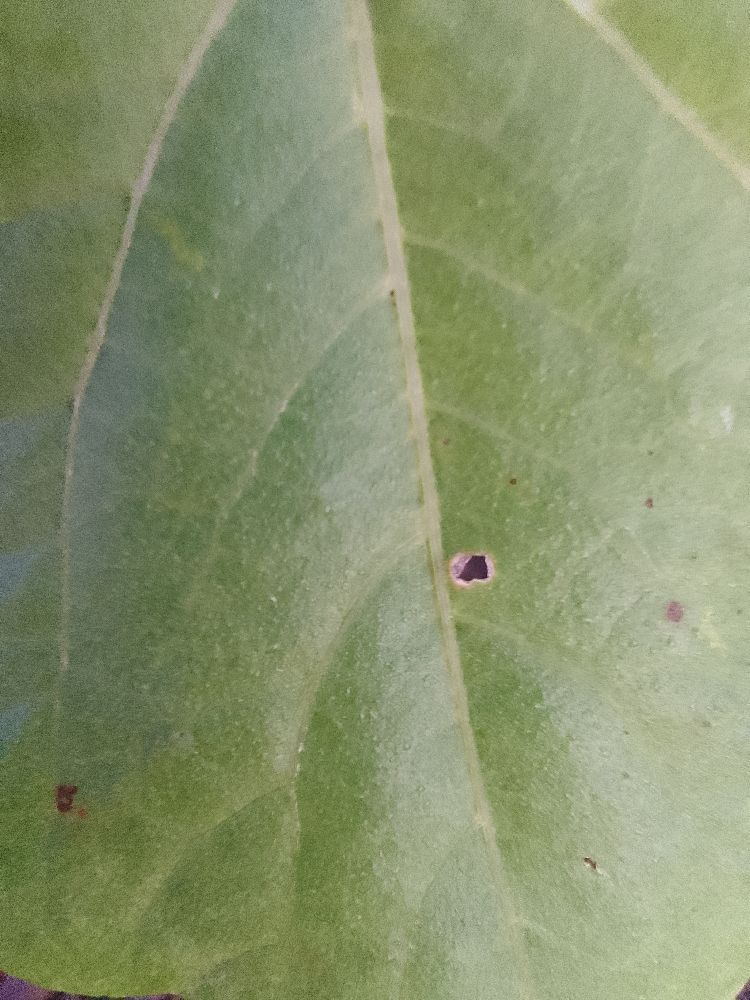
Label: healthy